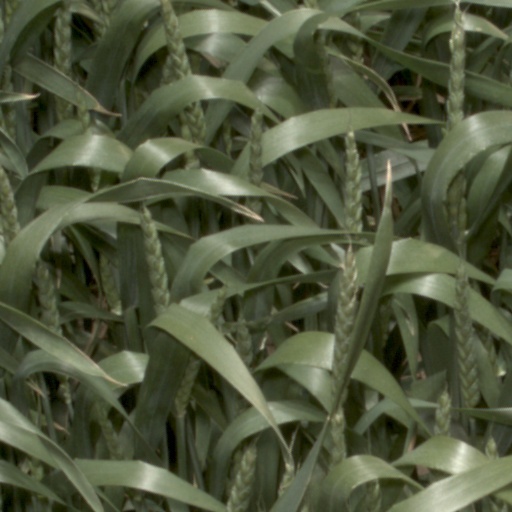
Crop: wheat